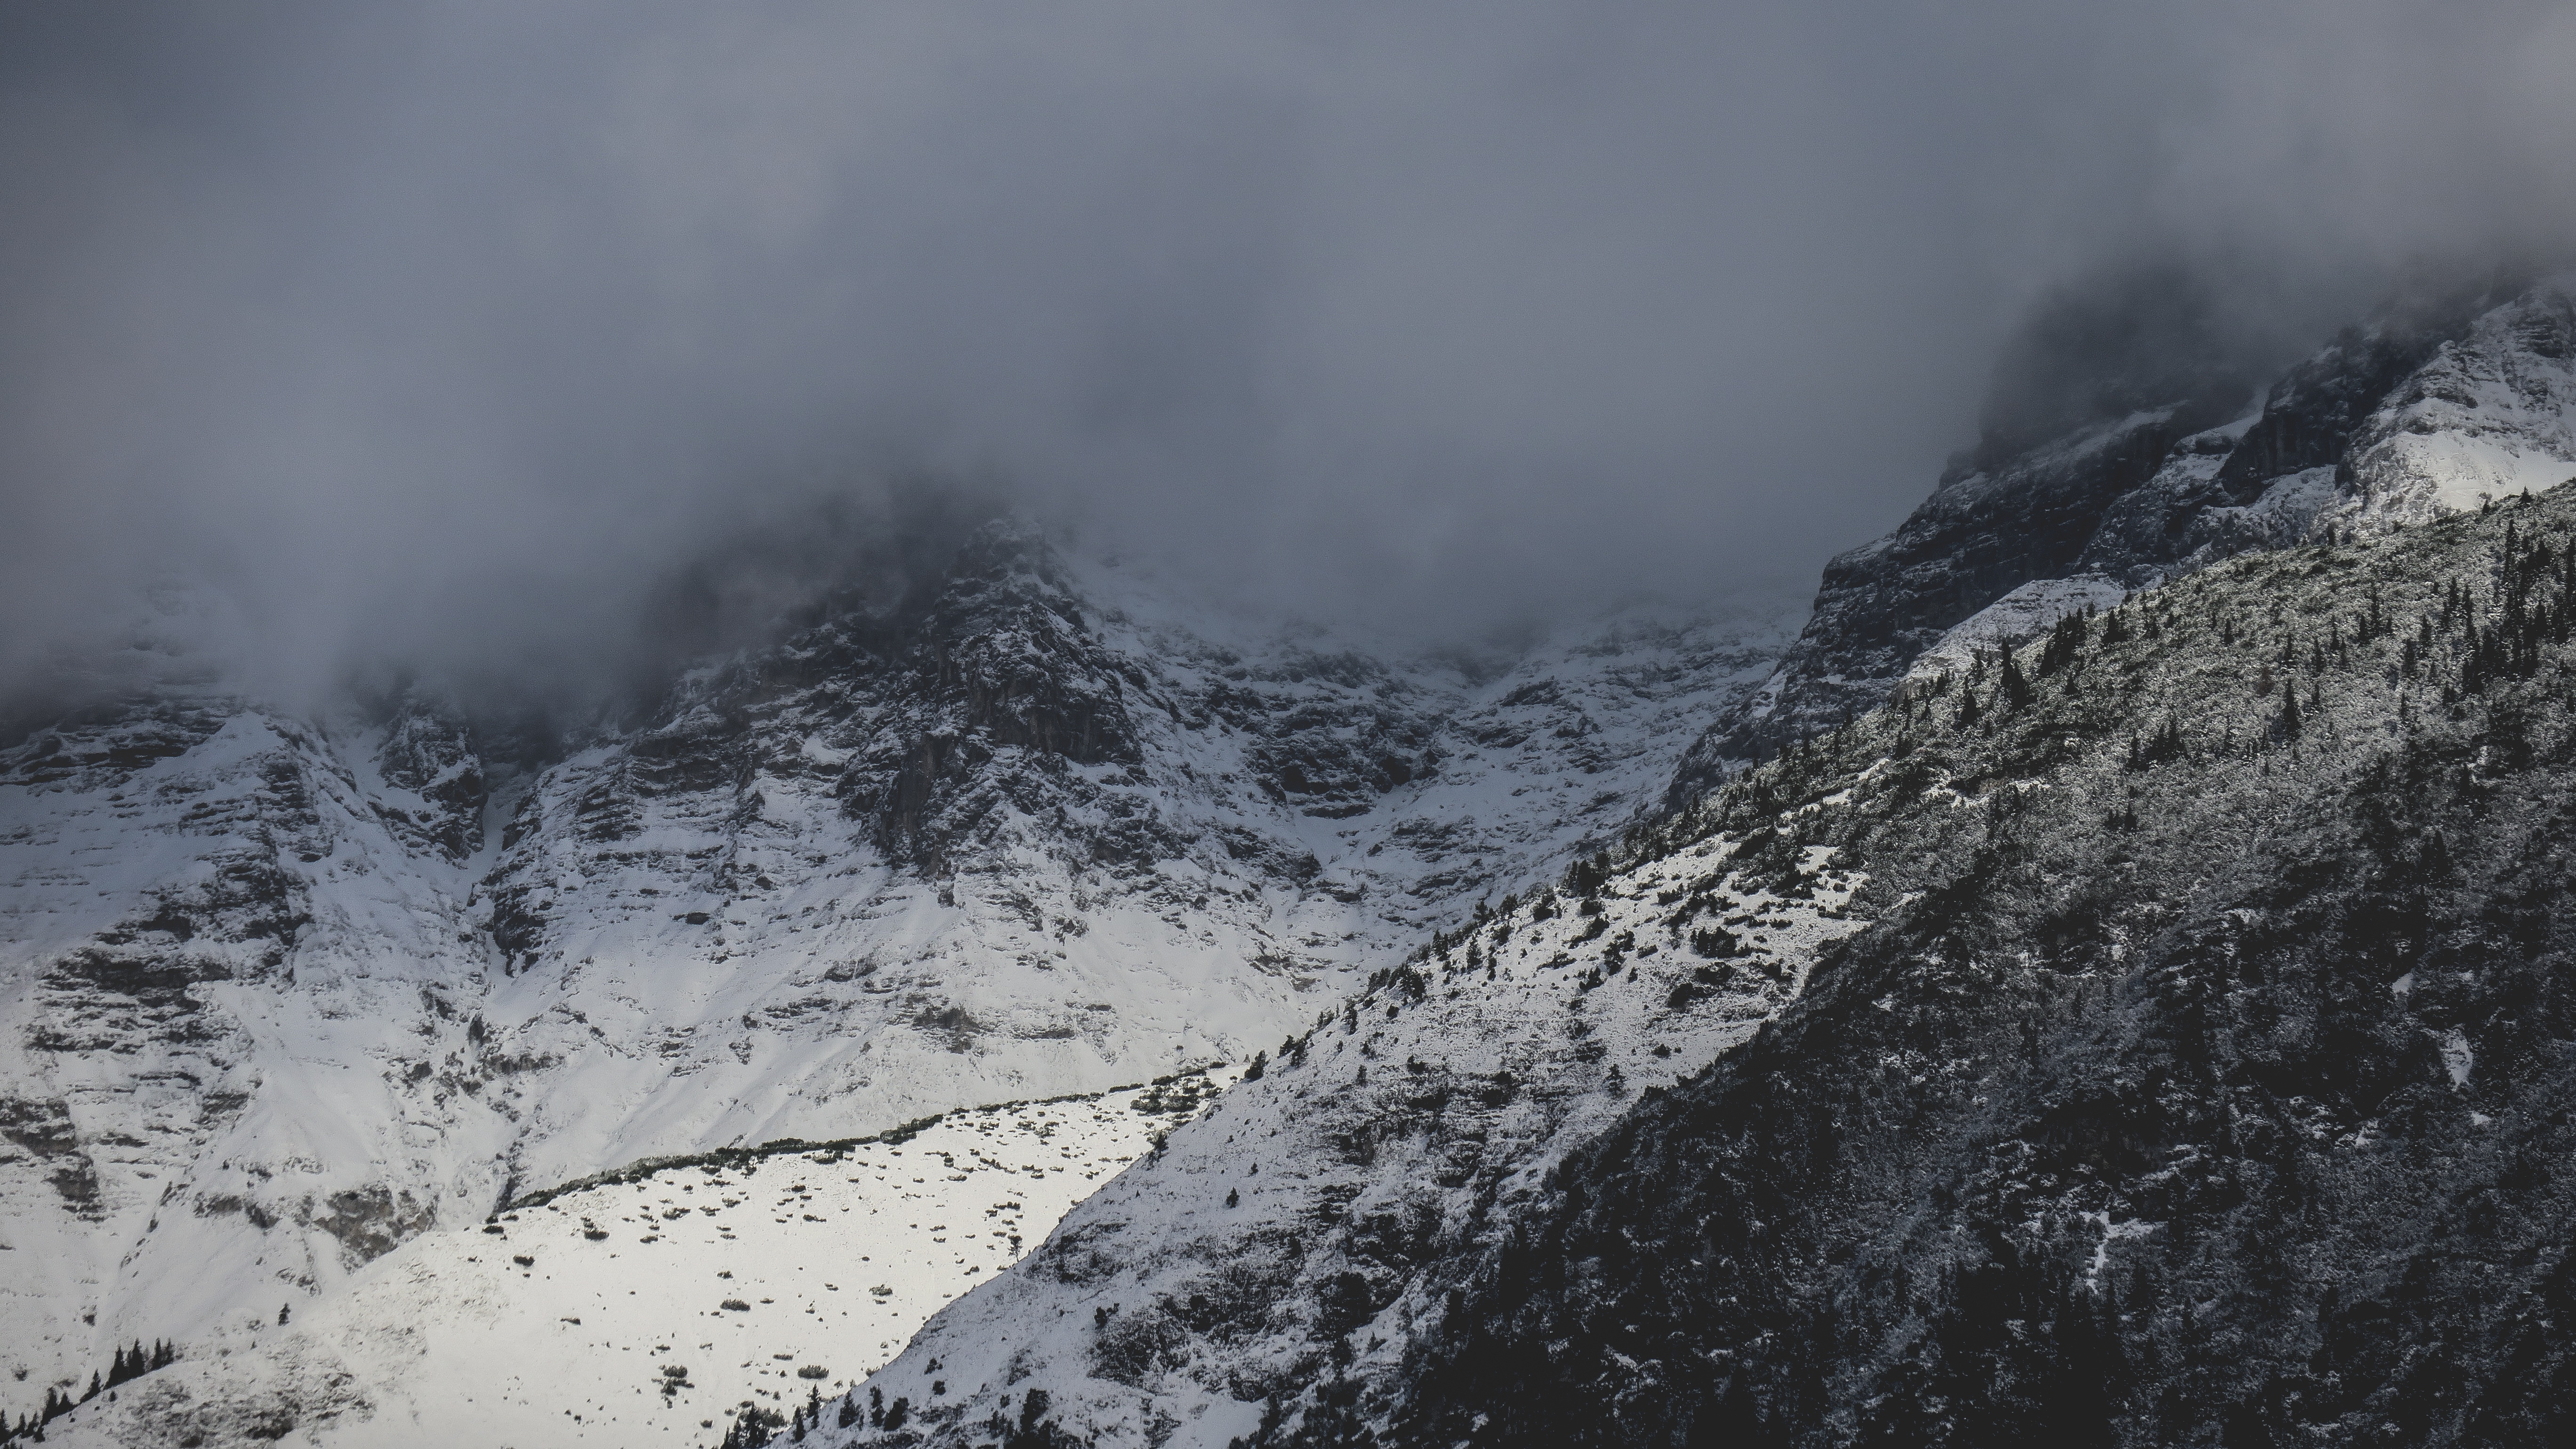
nature, mountain, snow, winter, adventure, mountain range, weather, ridge, summit, mountaineering, alps, landform, geographical feature, atmospheric phenomenon, mountainous landforms, geological phenomenon